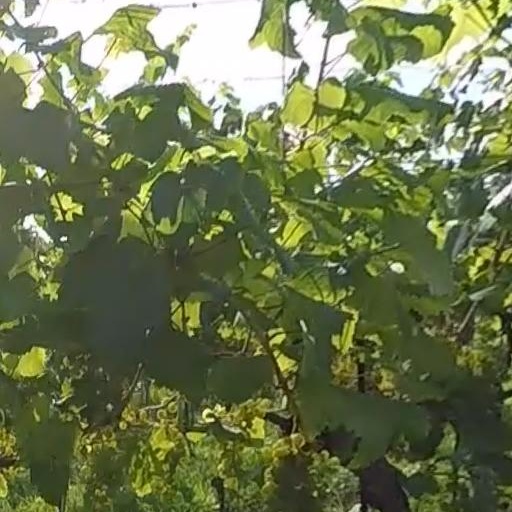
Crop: grape